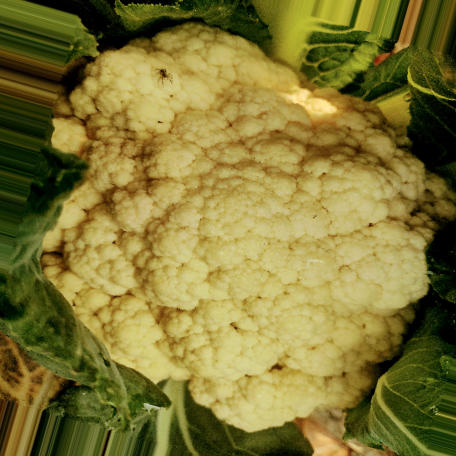
Label: Disease Free